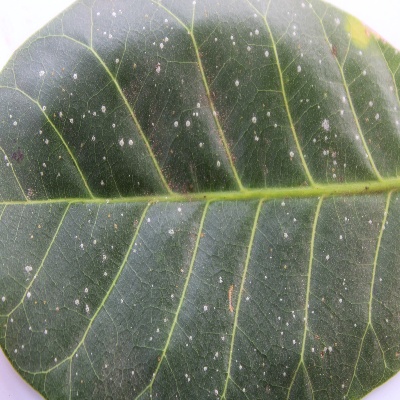
Crop: Cashew
Condition: red rust